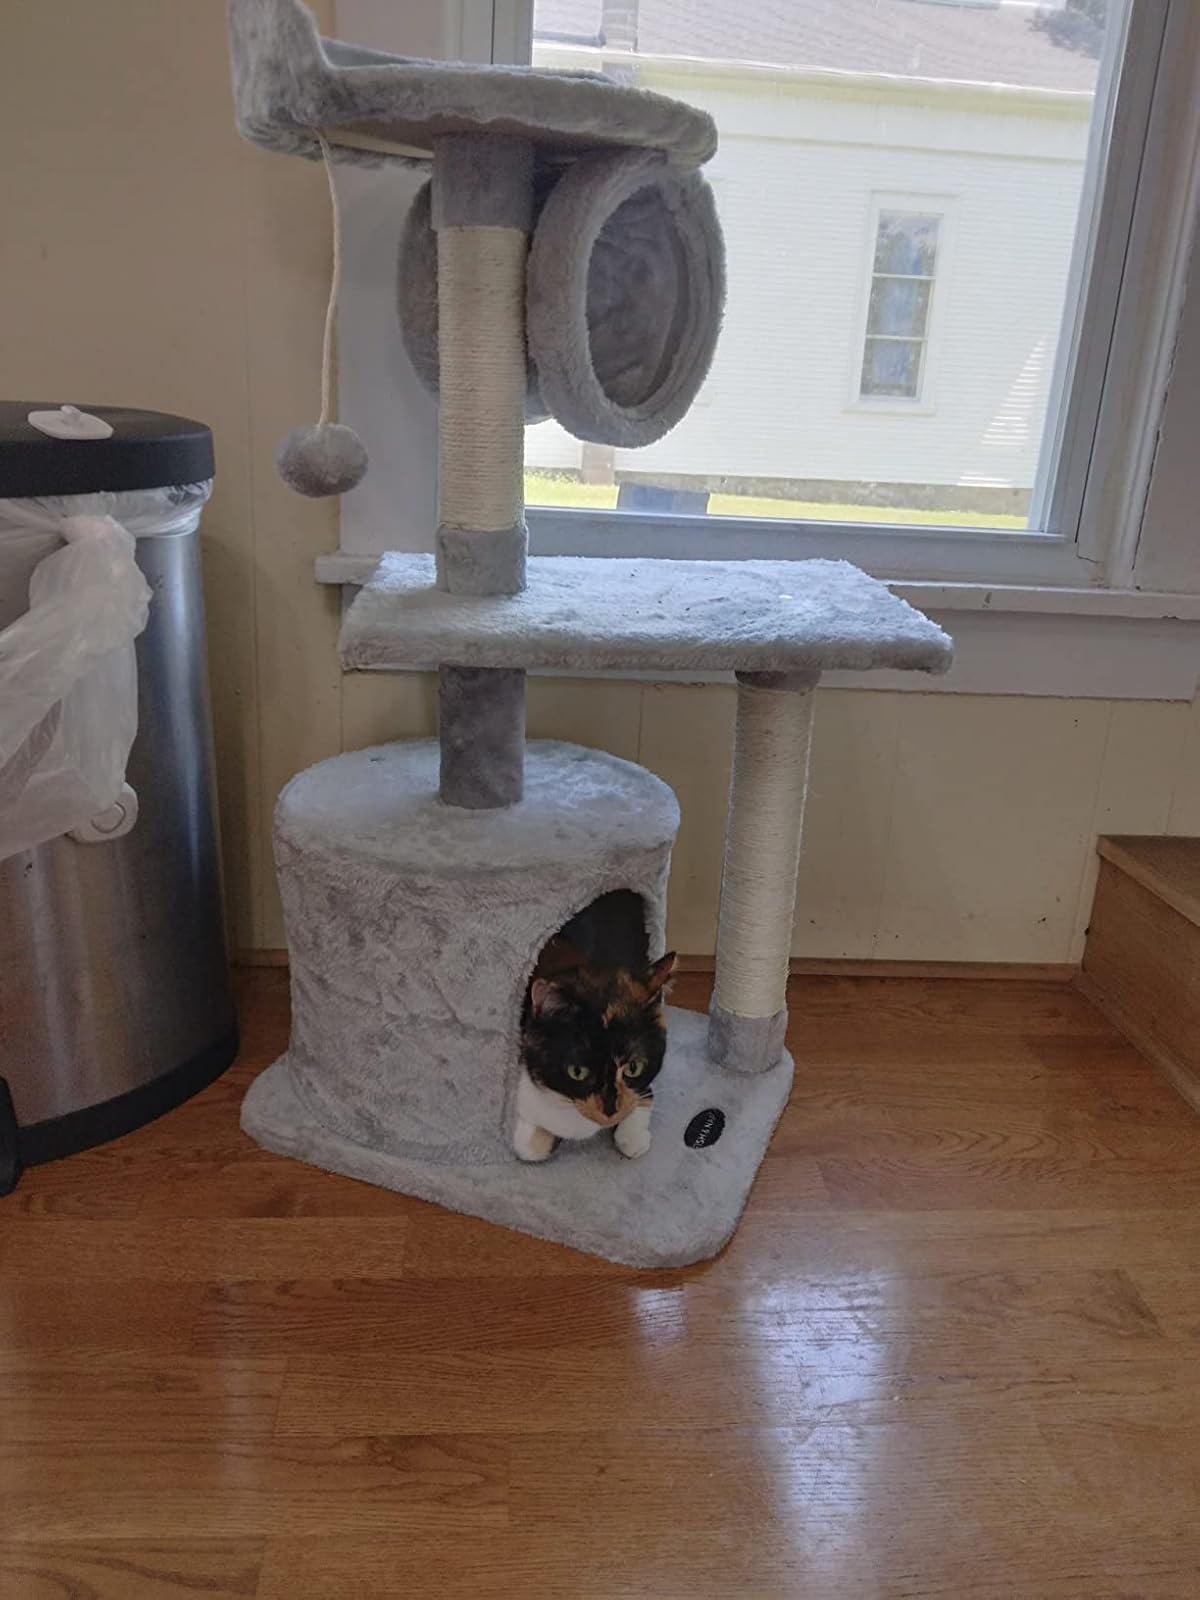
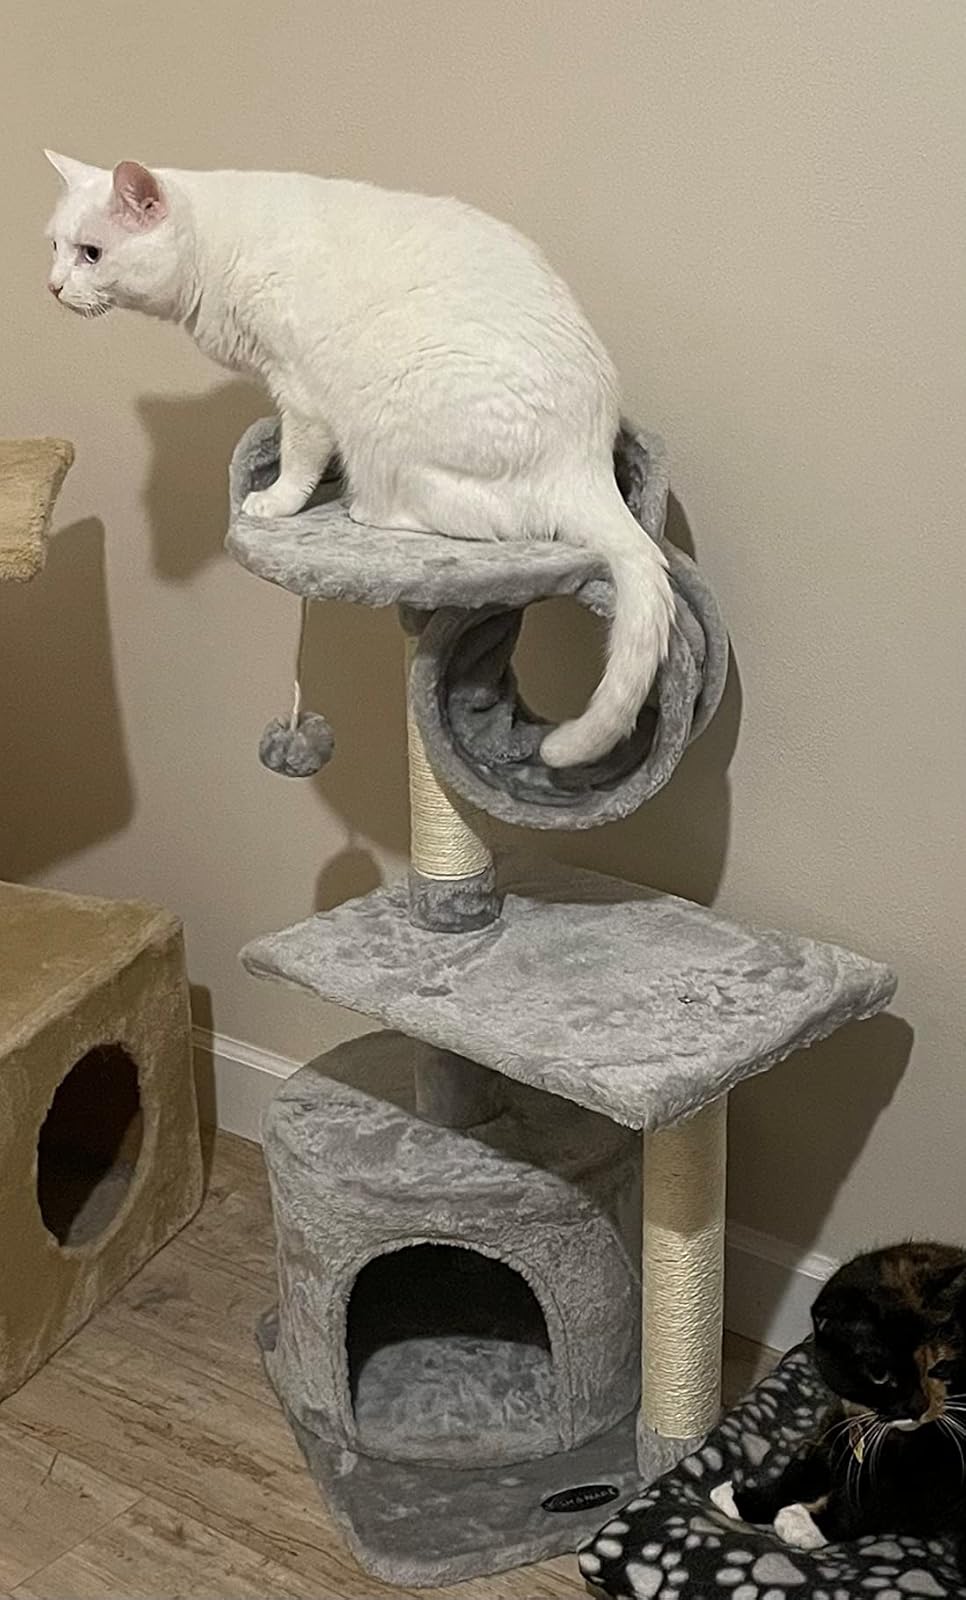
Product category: items_cat tree
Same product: yes